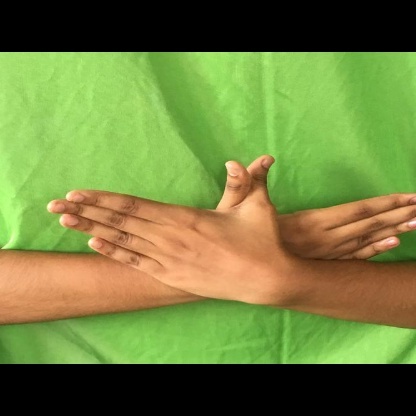
Mudra: Garuda